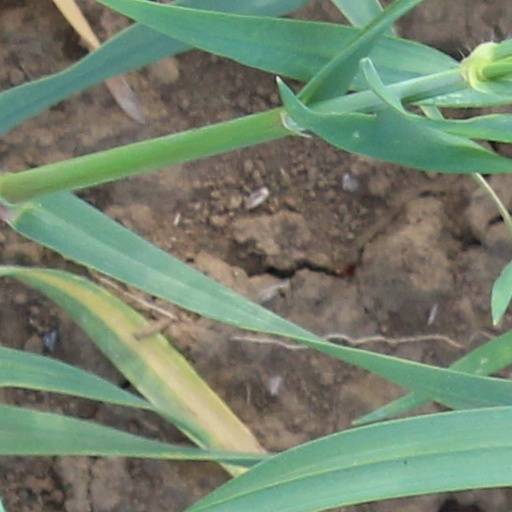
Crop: wheat